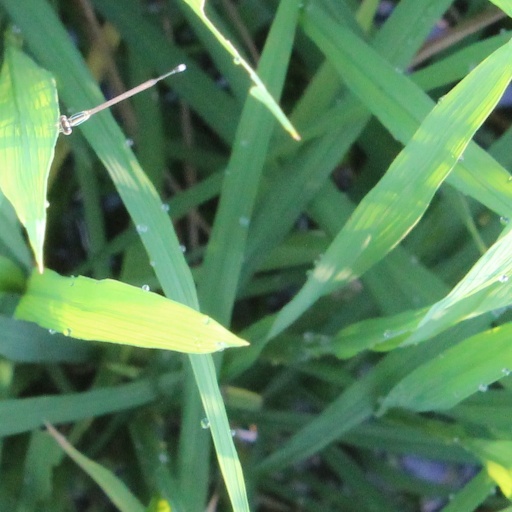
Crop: rice